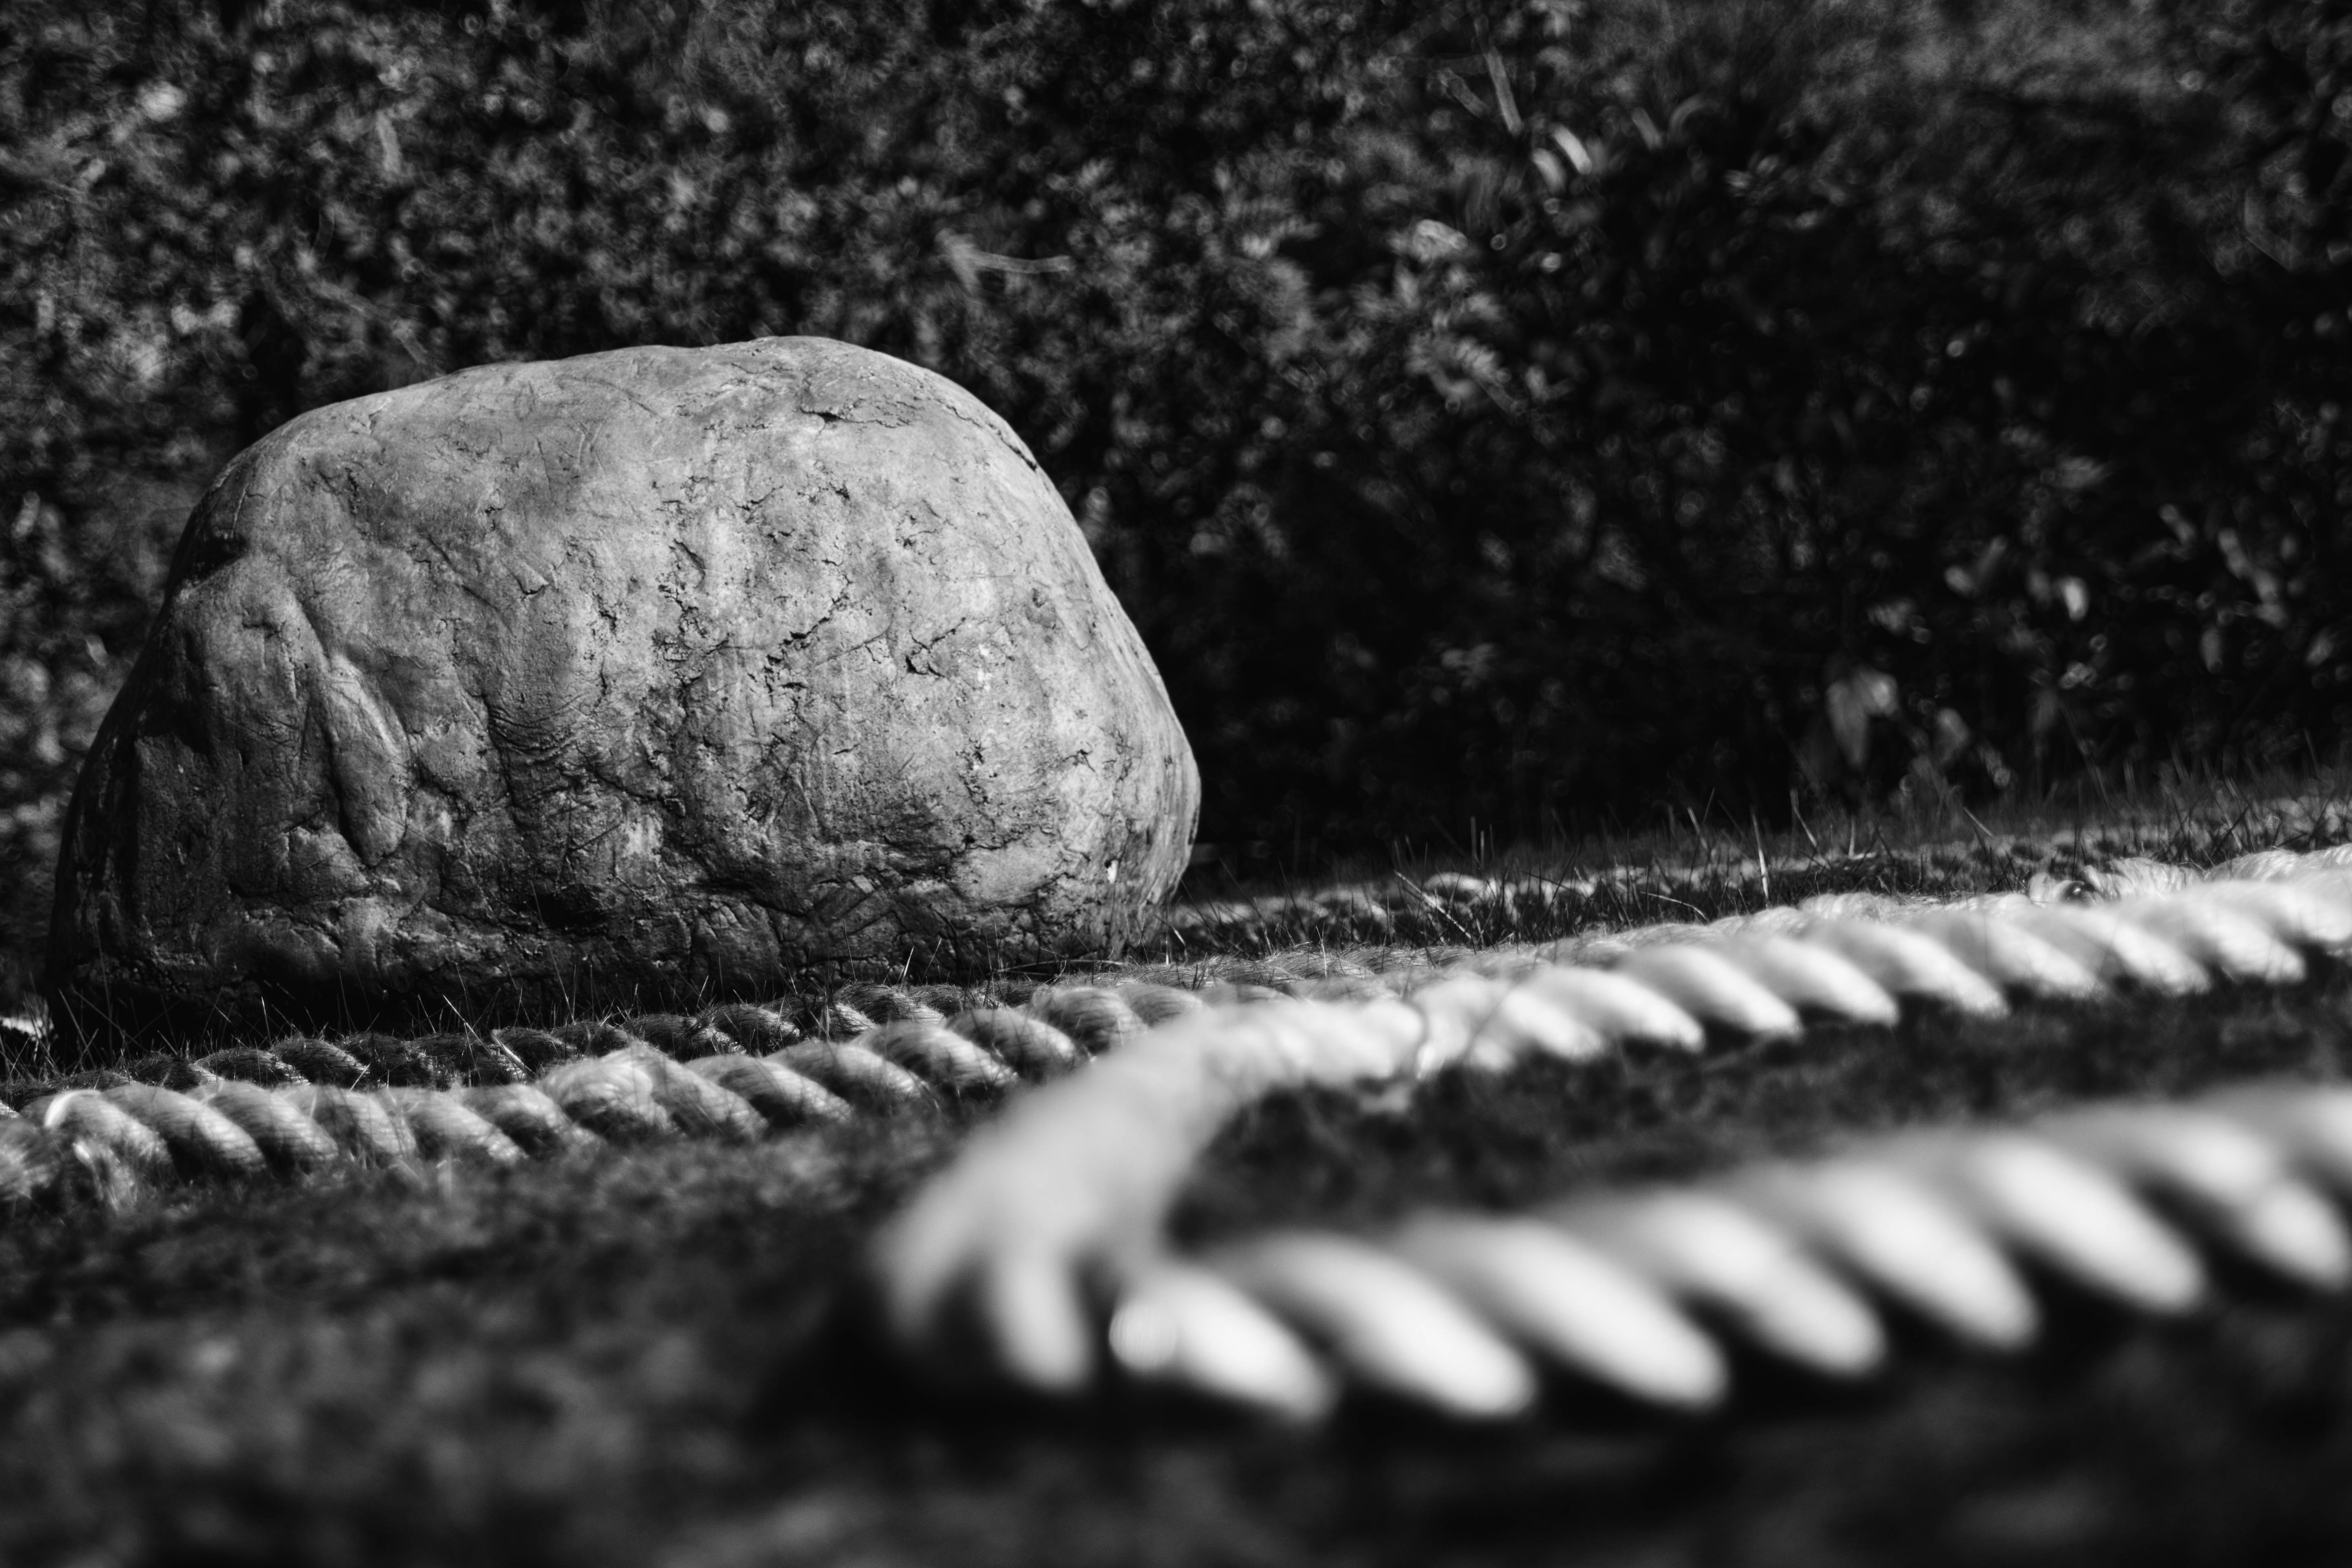
rock, black and white, white, photography, black, monochrome, close up, temple, photograph, monochrome photography